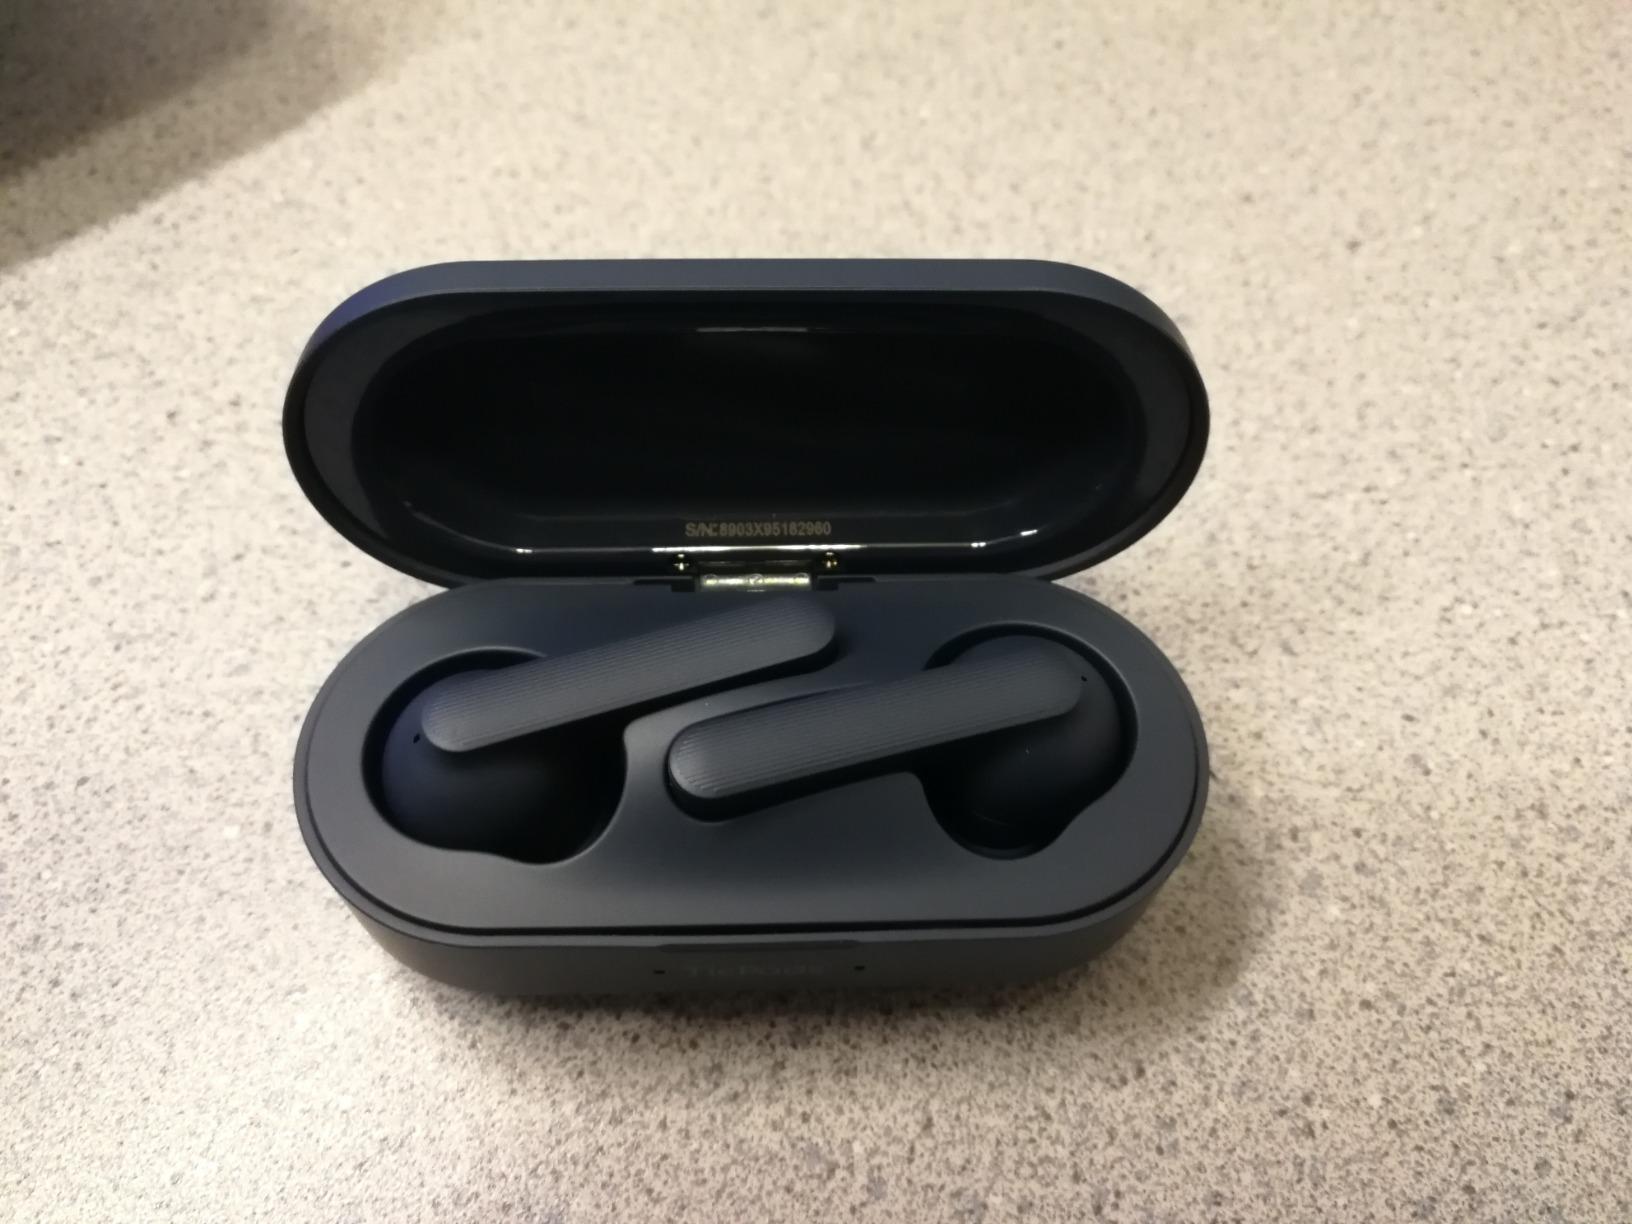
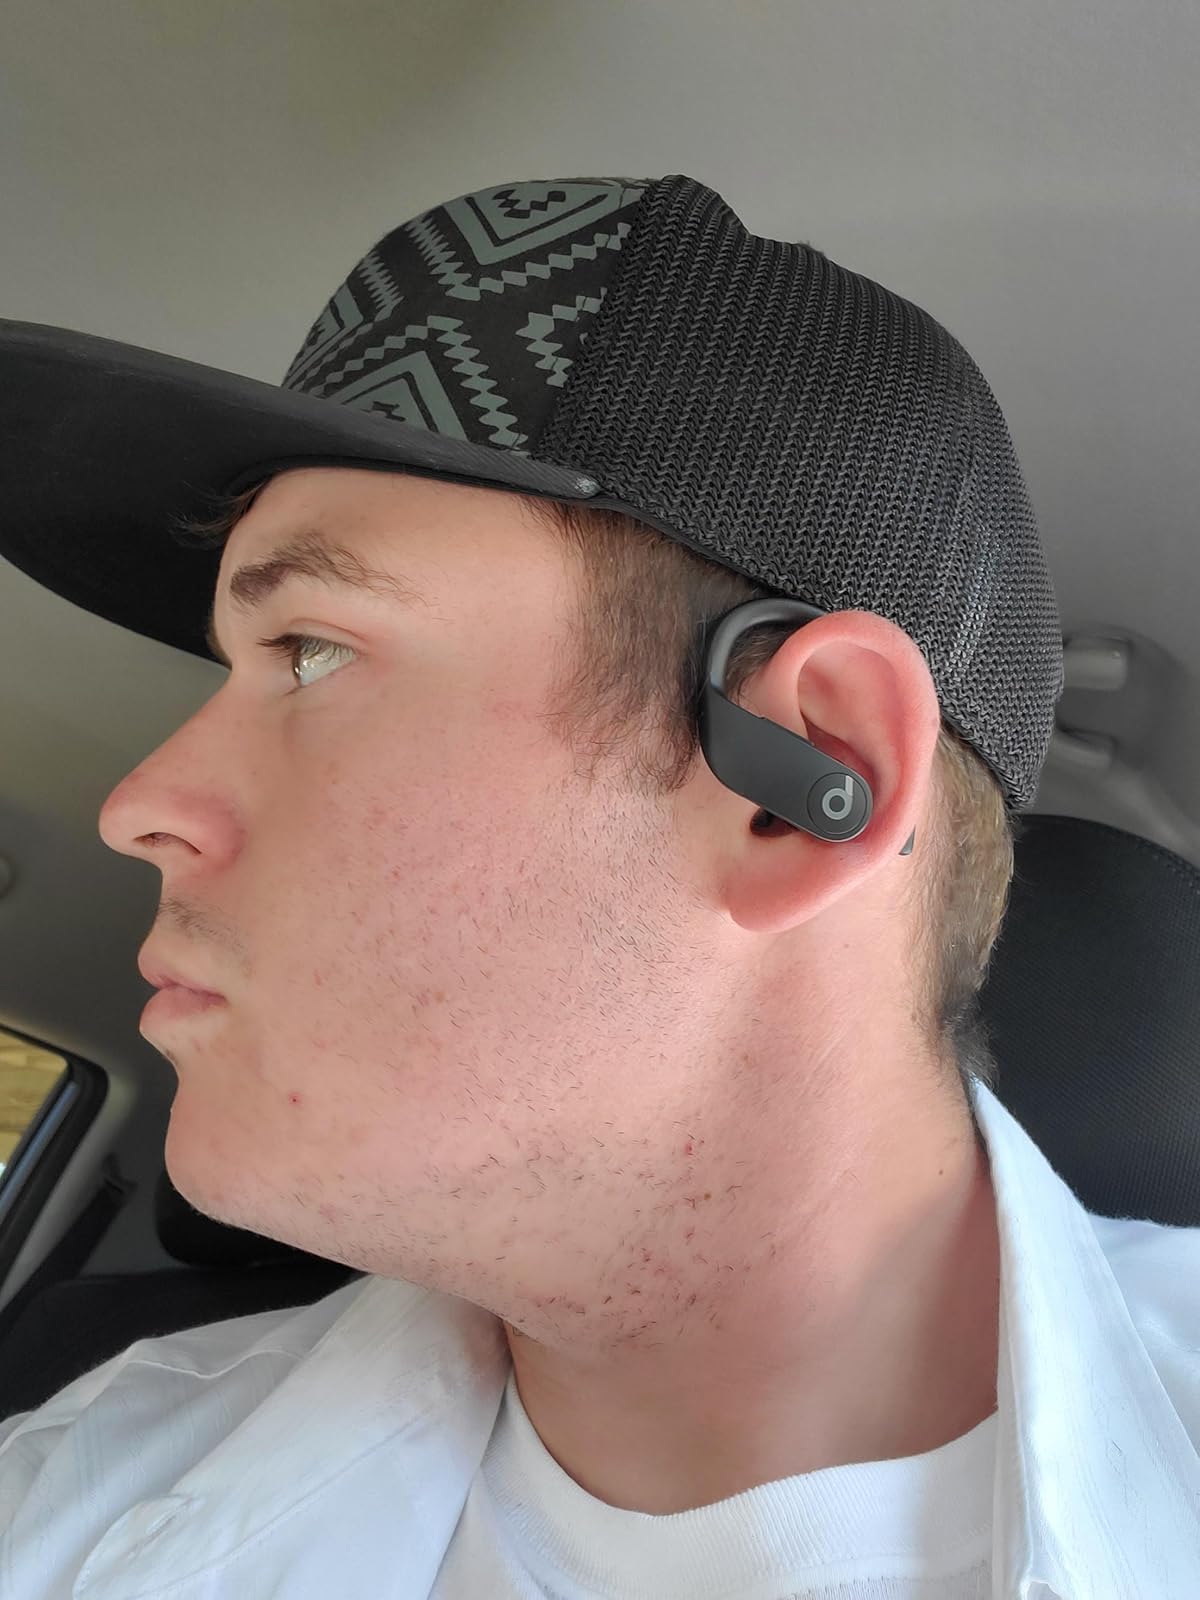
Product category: earbuds
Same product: no